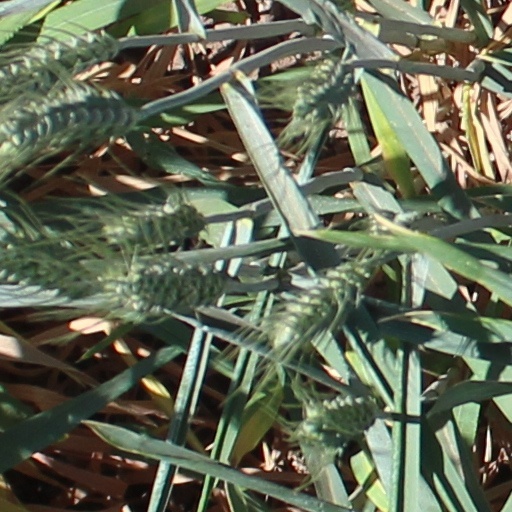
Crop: wheat